Outdoor education

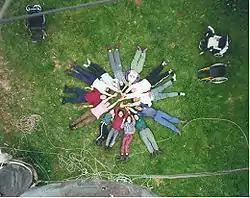
A group of Outward Bound participants with physical disabilities after completing a ropes course, c. 1996.

Outdoor education is organized learning that takes place in the outdoors, such as during school camping trips. Outdoor education programs sometimes involve residential or journey wilderness-based experiences which engage participants in a variety of adventurous challenges and outdoor activities such as hiking, climbing, canoeing, ropes courses and group games. Outdoor education draws upon the philosophy, theory, and practices of experiential education and environmental education.